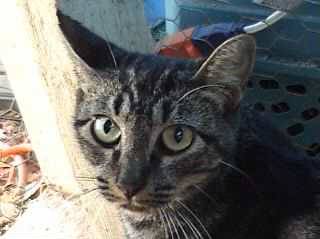
Label: cat